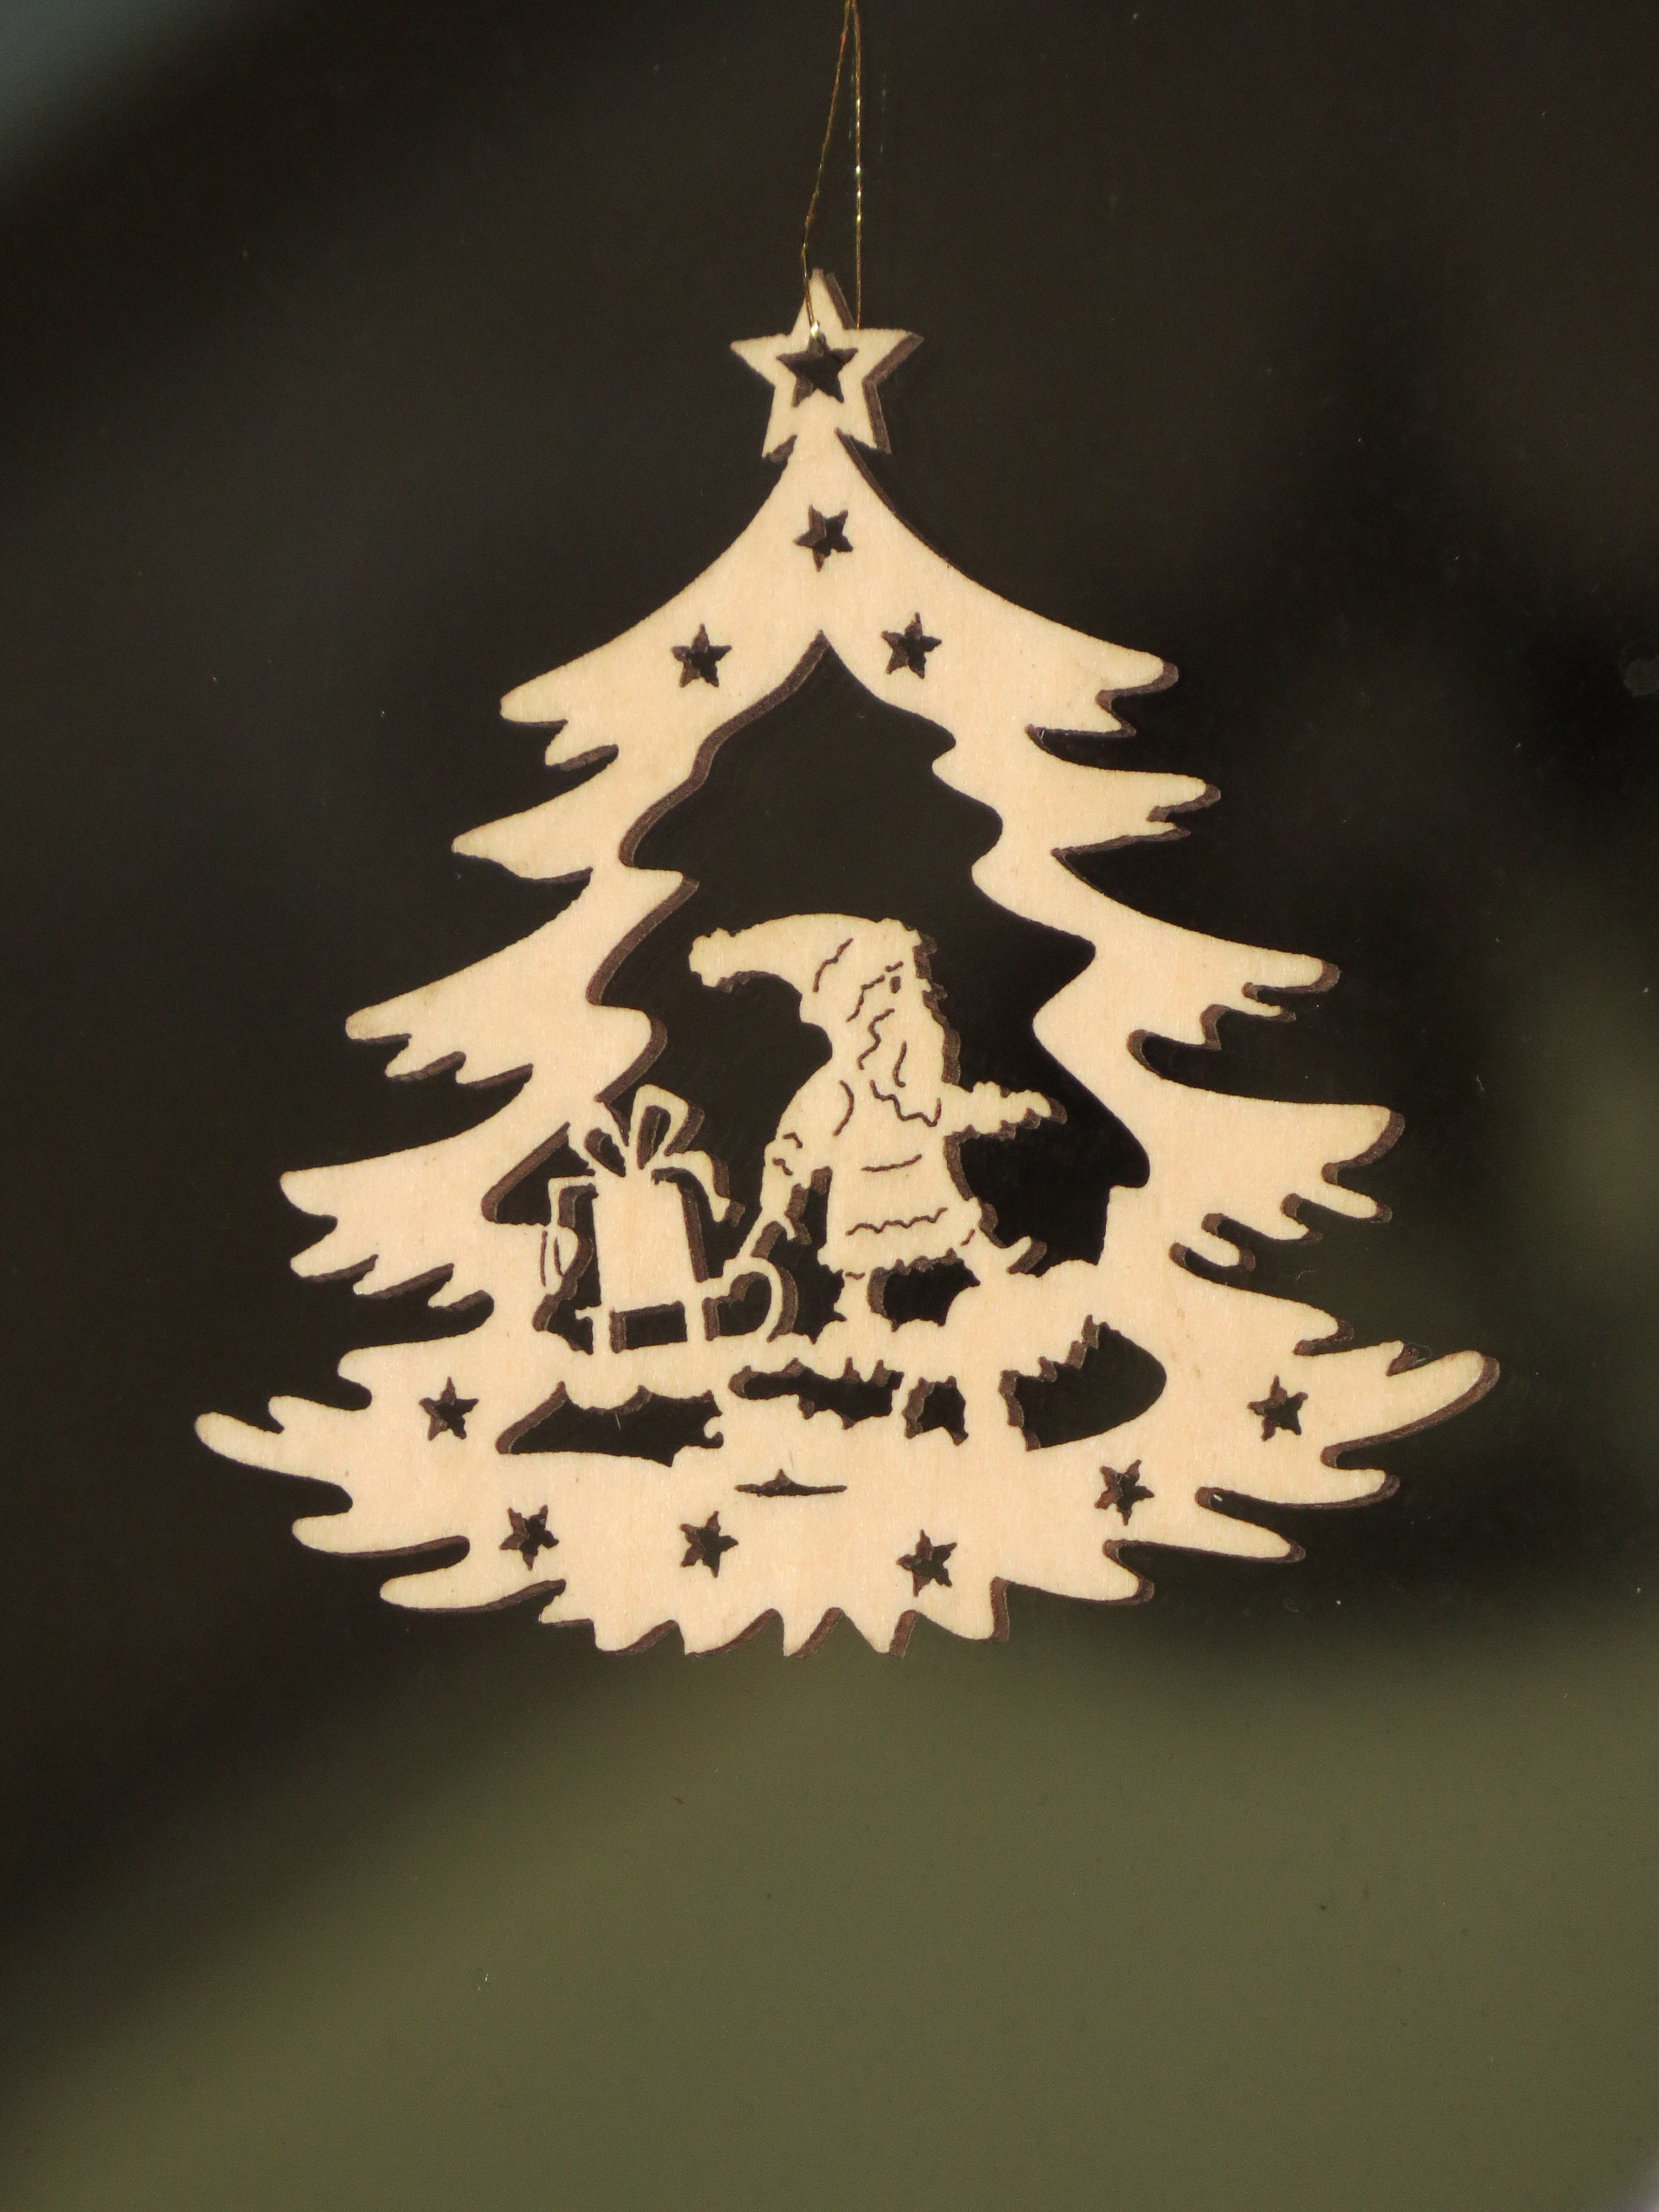
tree, branch, light, leaf, gift, lighting, christmas tree, close up, christmas decoration, slide, holzfigur, nicholas, macro photography, christmas scene